Teatro Fraschini

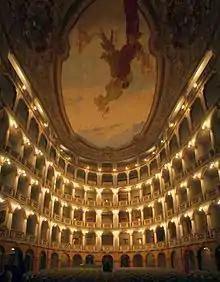
The interior

The Fraschini is an Italian theater; the great hall of the theater is almost in the shape of a horseshoe and seats 409, according to the prevailing taste in the 18th century; it is the artistic example of the perspective research of the Baroque. The floor plan of the hall is bell-shaped with a sound box (optimal solution for acoustics) obtained from an impracticable gallery under the stalls. Above a Tuscan-type bossaged arcade, there are three tiers of boxes (with Doric, Ionic Corinthian composite and Attic capitals) and in addition two upper tiers (the fourth order is a tribune and the fifth is “loggione” and two galleries). The large ceiling fresco was remade in 1909 by Osvaldo Bignami. The two large statues on either side of the proscenium, the work of Michele Forabosco, represent respectively "Music" and "Poetry". On the second level there is an oven still clearly visible and preserved (the theatrical life of the nobles crossed the limit of attending the shows, and extended to entertainment with dinners and board games in the boxes of the property and in the sitting rooms of the backstage). Each stage has a dressing room and most of them retain stuccos and frescoes from the 18th century, different from each other according to the personal taste of the original owners. In fact, since the foundation, the boxes were sold to private individuals who were required to furnish with tapestries, furniture, frescoes, stuccos, doors and curtains, as long as they did not break the overall appearance and architecture of the hall. The façade, which opens onto Strada Nuova, has a porticoed atrium open into three porticoes and two upper floors marked horizontally by Doric, Ionic and Corinthian cornices, between which windows with a tympanum hat open.